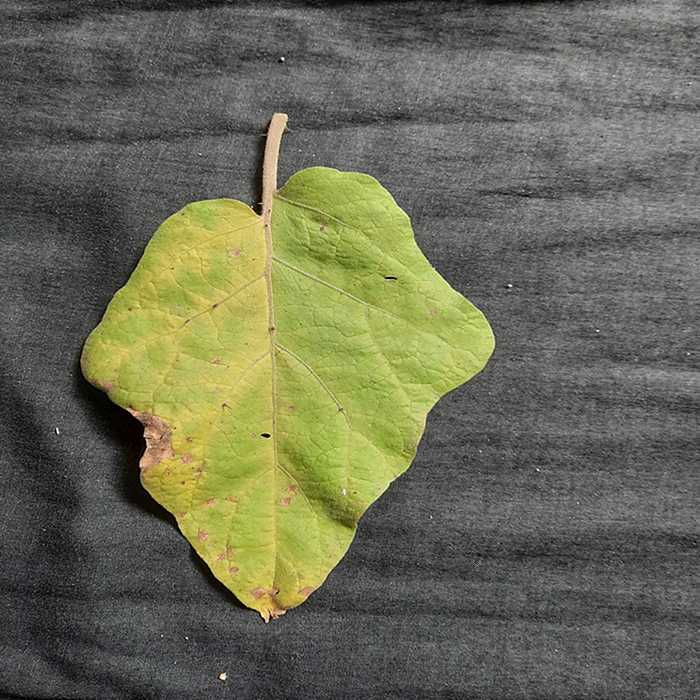
Plant: Eggplant
Label: Eggplant verticillium wilt